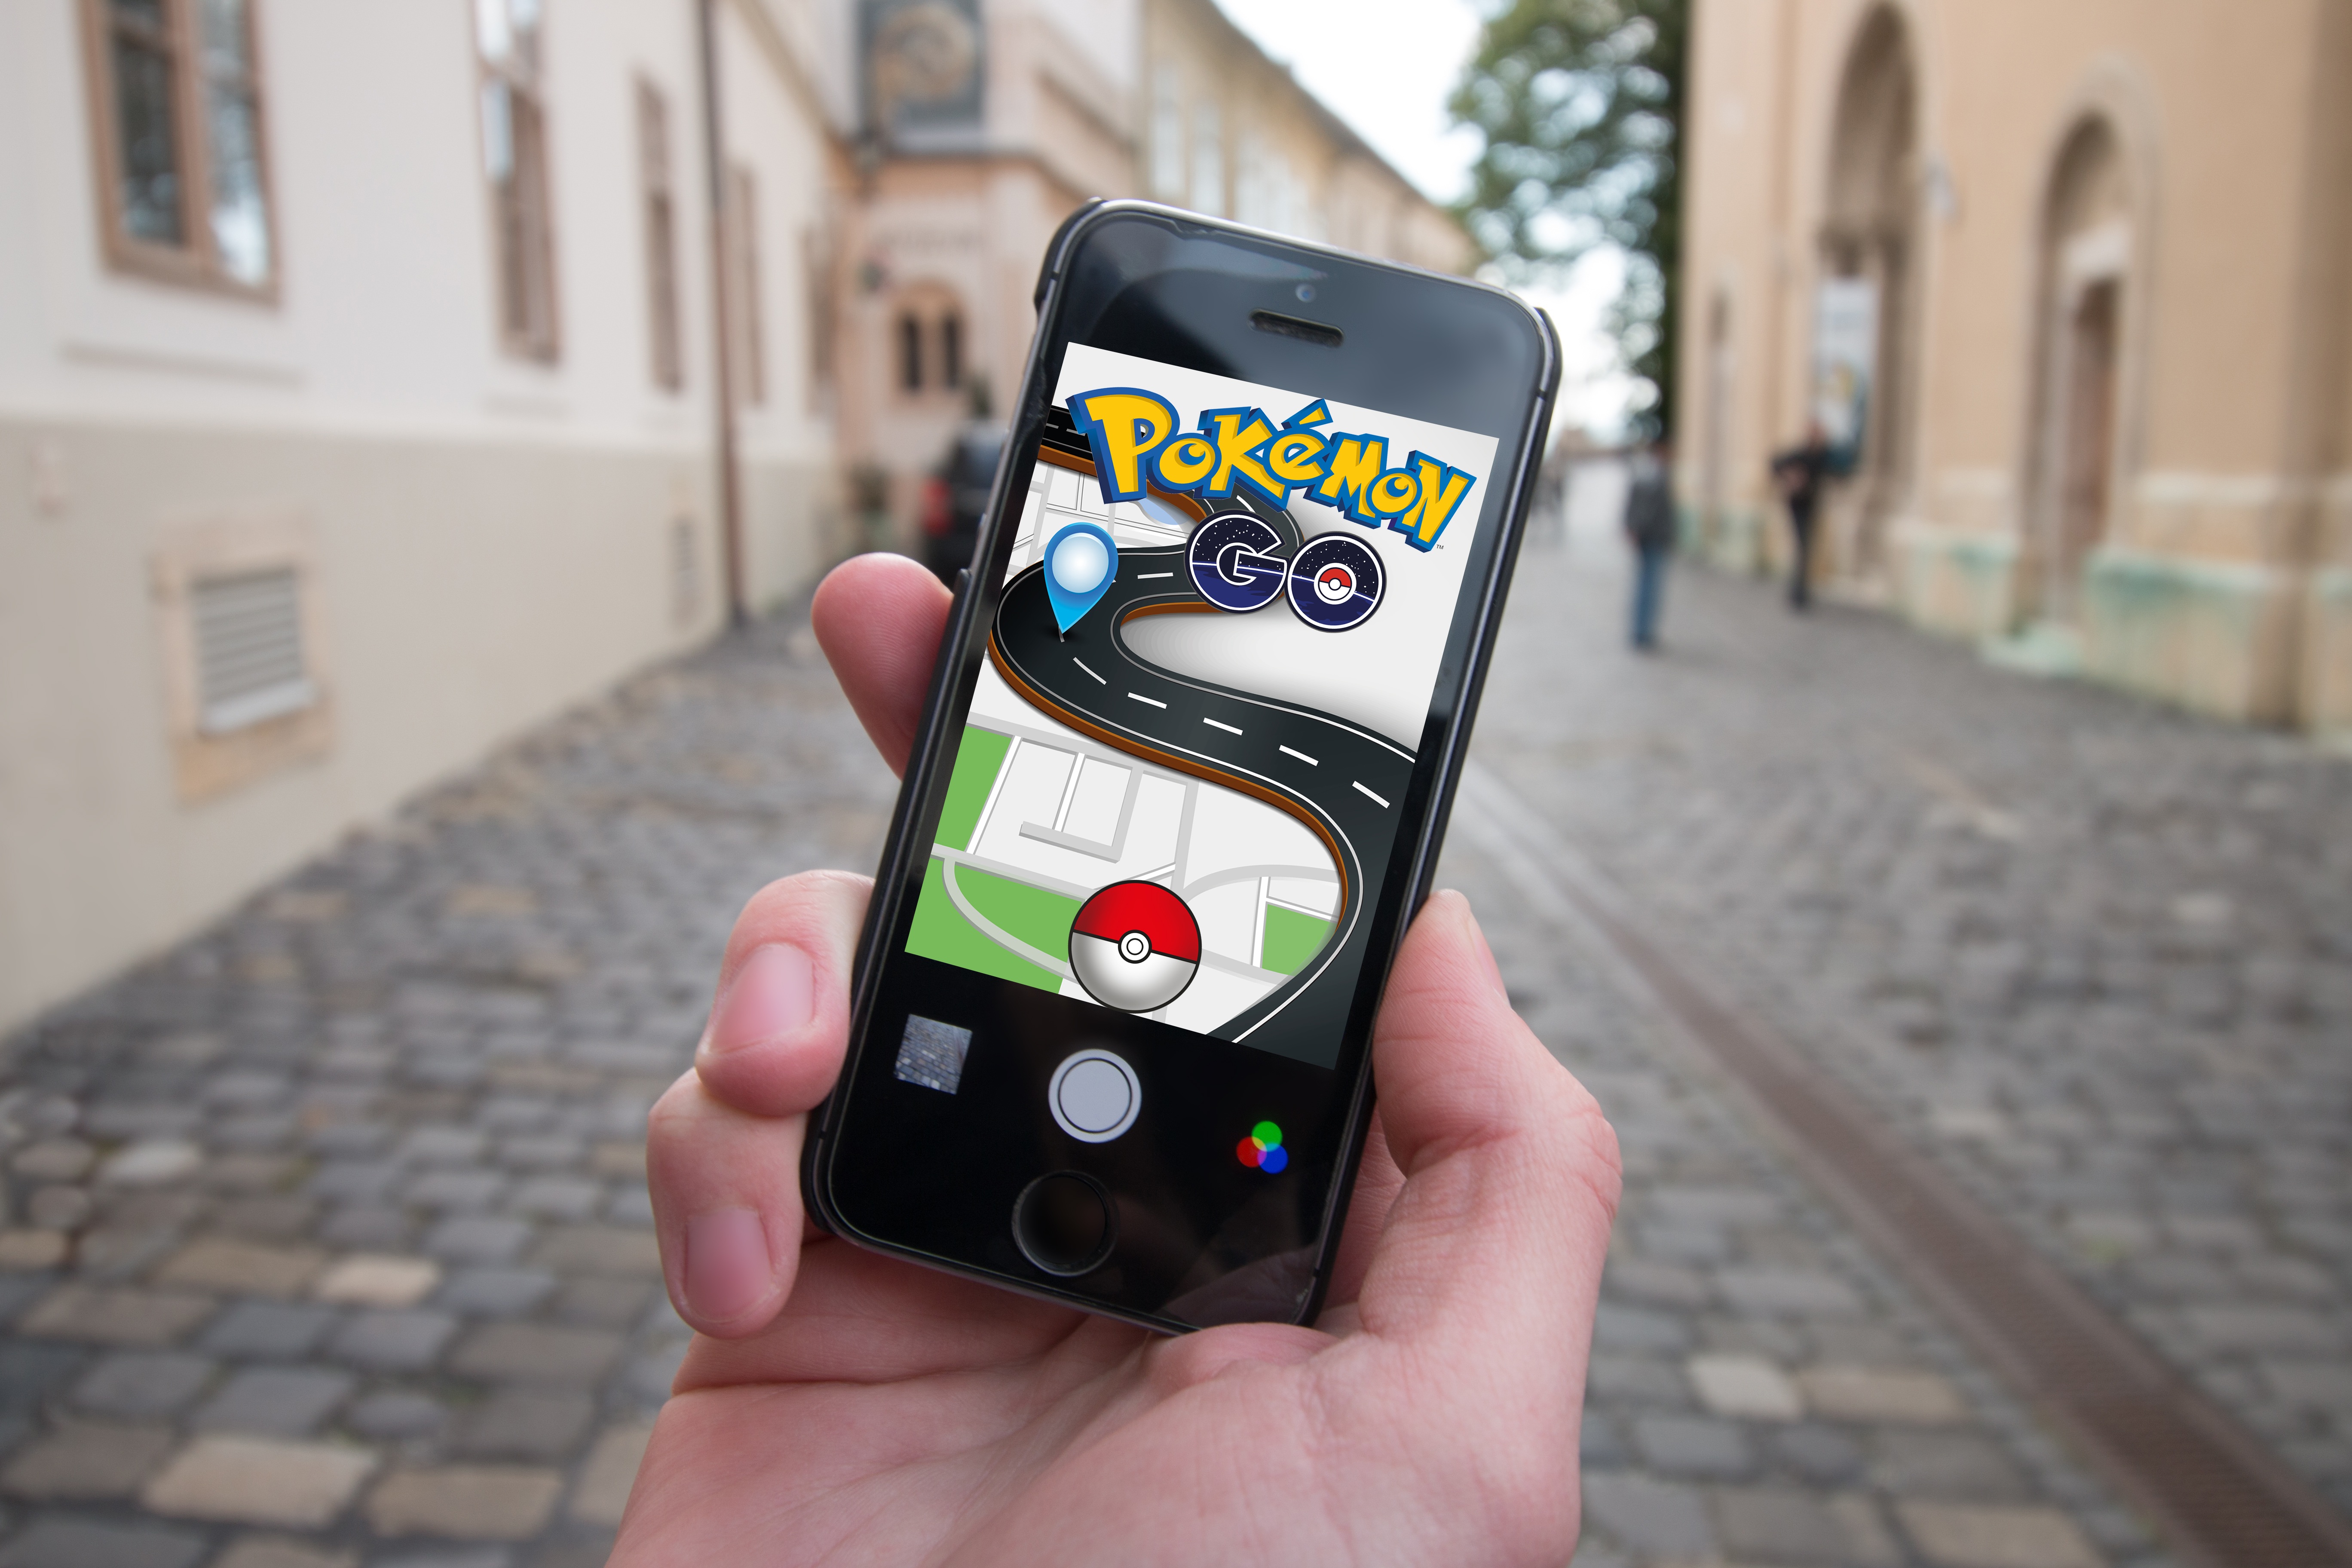
smartphone, hand, technology, road, alley, gadget, mobile phone, location, electronics, players, pokemon go, pokemon, reality, access, virtual, pocket monster, location data, game start, portable communications device